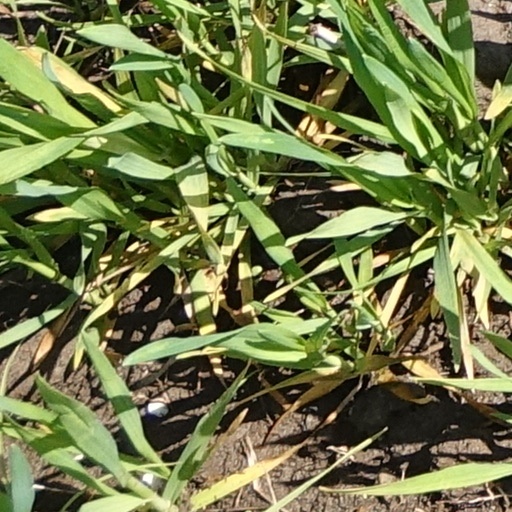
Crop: wheat